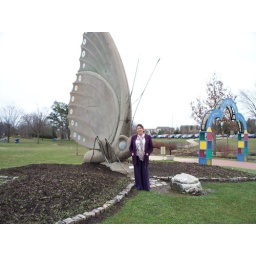
Statue of butterfly outside butterfly house in St. Louis, MO